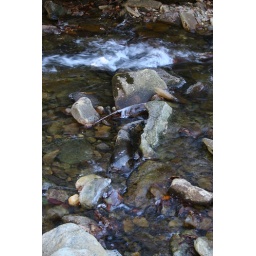
clarence newton road - near blowing rock - january 1 2009